Toronto West (provincial electoral district)

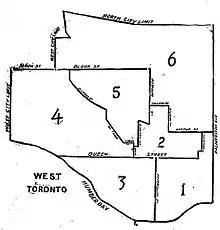
Toronto West riding, created in 1894

Toronto West, also known as West Toronto, was a provincial riding that was created in Toronto, Ontario when the country of Canada was established in 1867. At the time Toronto was divided into two ridings, West Toronto and East Toronto. In 1886, these ridings were dissolved and a combined riding of the entire city was created which elected three members. In 1894 this riding was split into four parts of which Toronto West was one. It occupied the western part of the old city of Toronto. From 1908 to 1914 it elected two members to the legislature.